Kenneth Baker, Baron Baker of Dorking

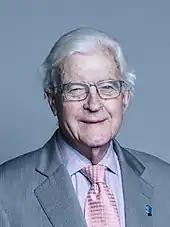
Baker in 2018

After the 1992 general election Baker left the government rather than accept demotion to the job of Welsh Secretary. He was appointed a member of the Order of the Companions of Honour (CH) on 13 April 1992. He proposed the Loyal Address in the Queen's Speech debate on 6 May 1992, following the general election. He chose not to stand for re-election to the House of Commons in 1997, and on 16 June was created a life peer as Baron Baker of Dorking, "of Iford in the County of East Sussex".